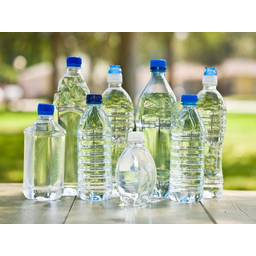
Label: plastic